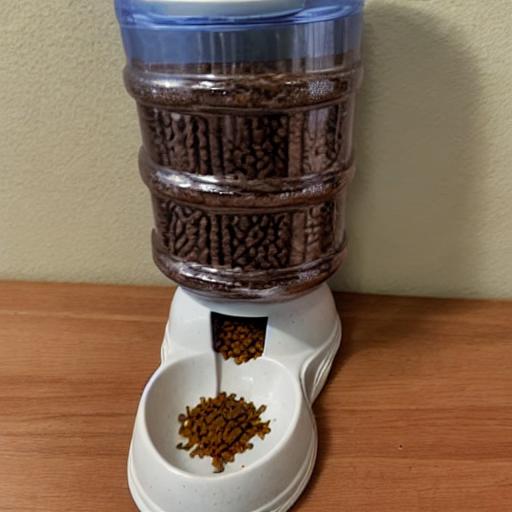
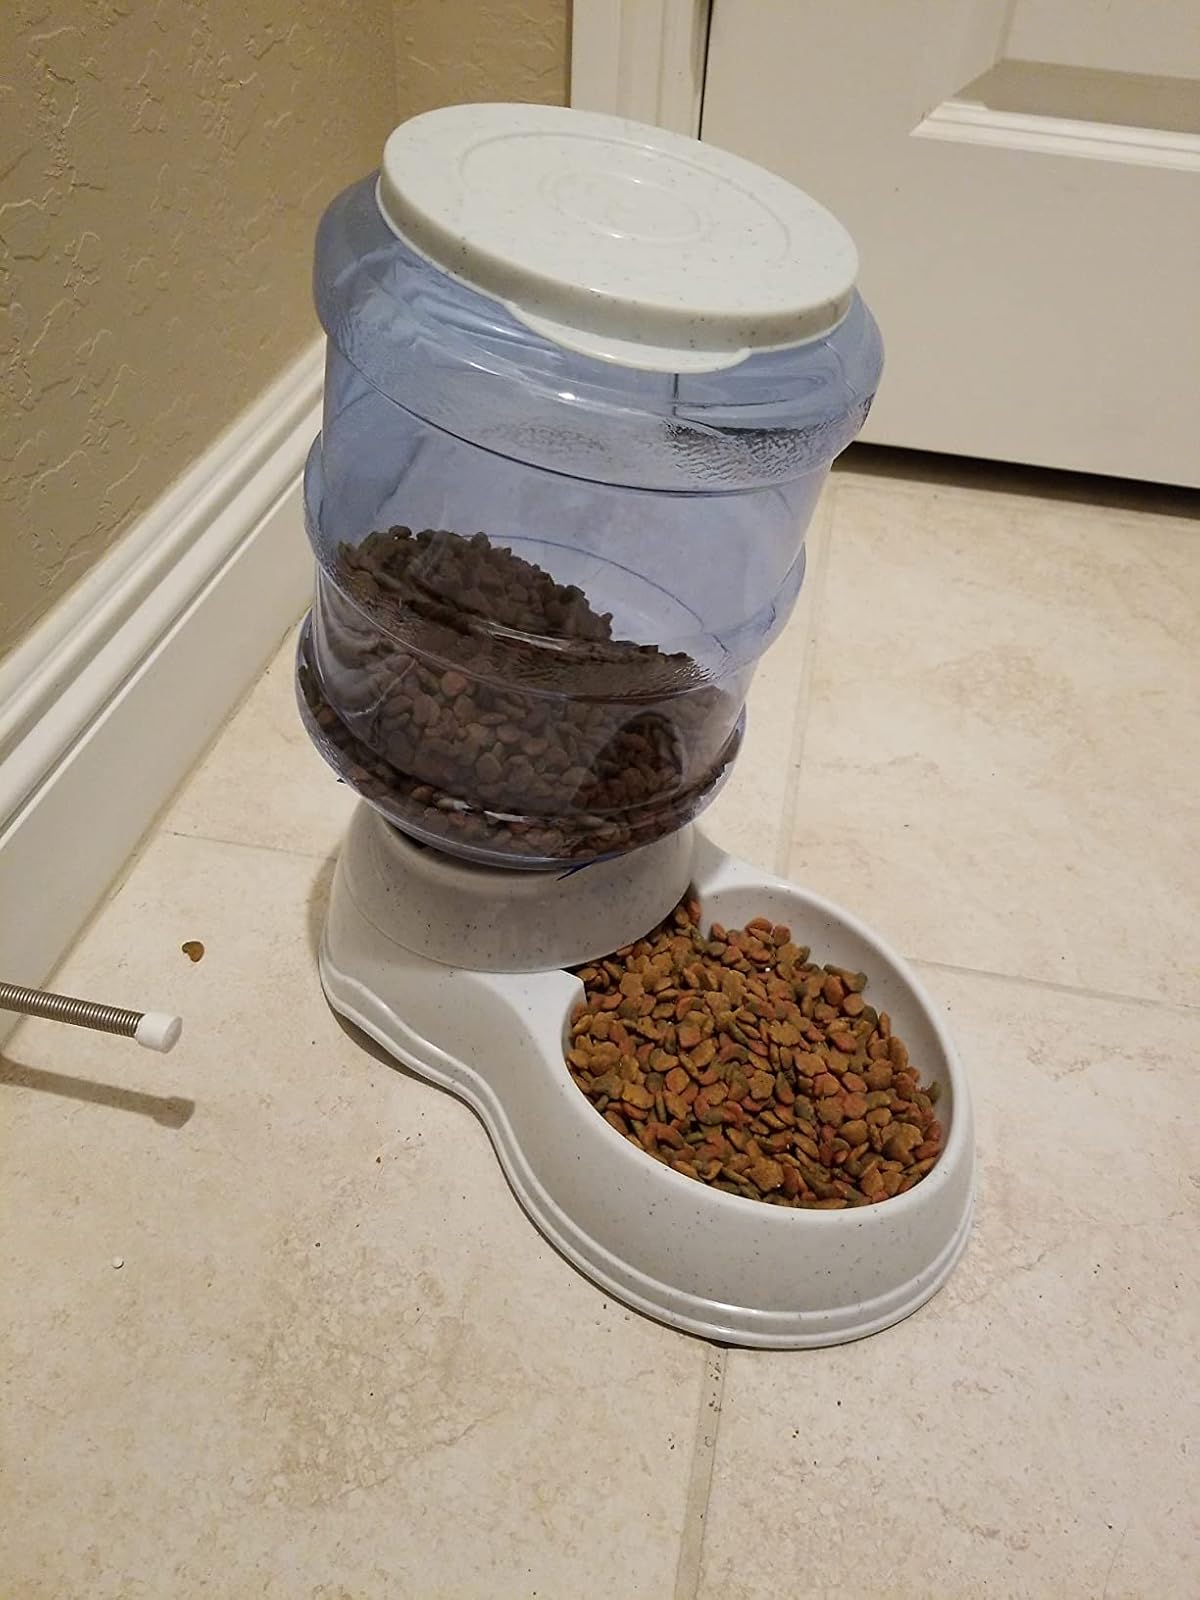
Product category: items_feeder
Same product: no